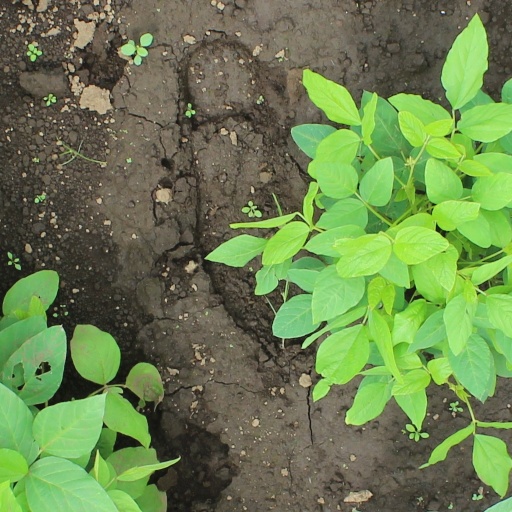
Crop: soybean